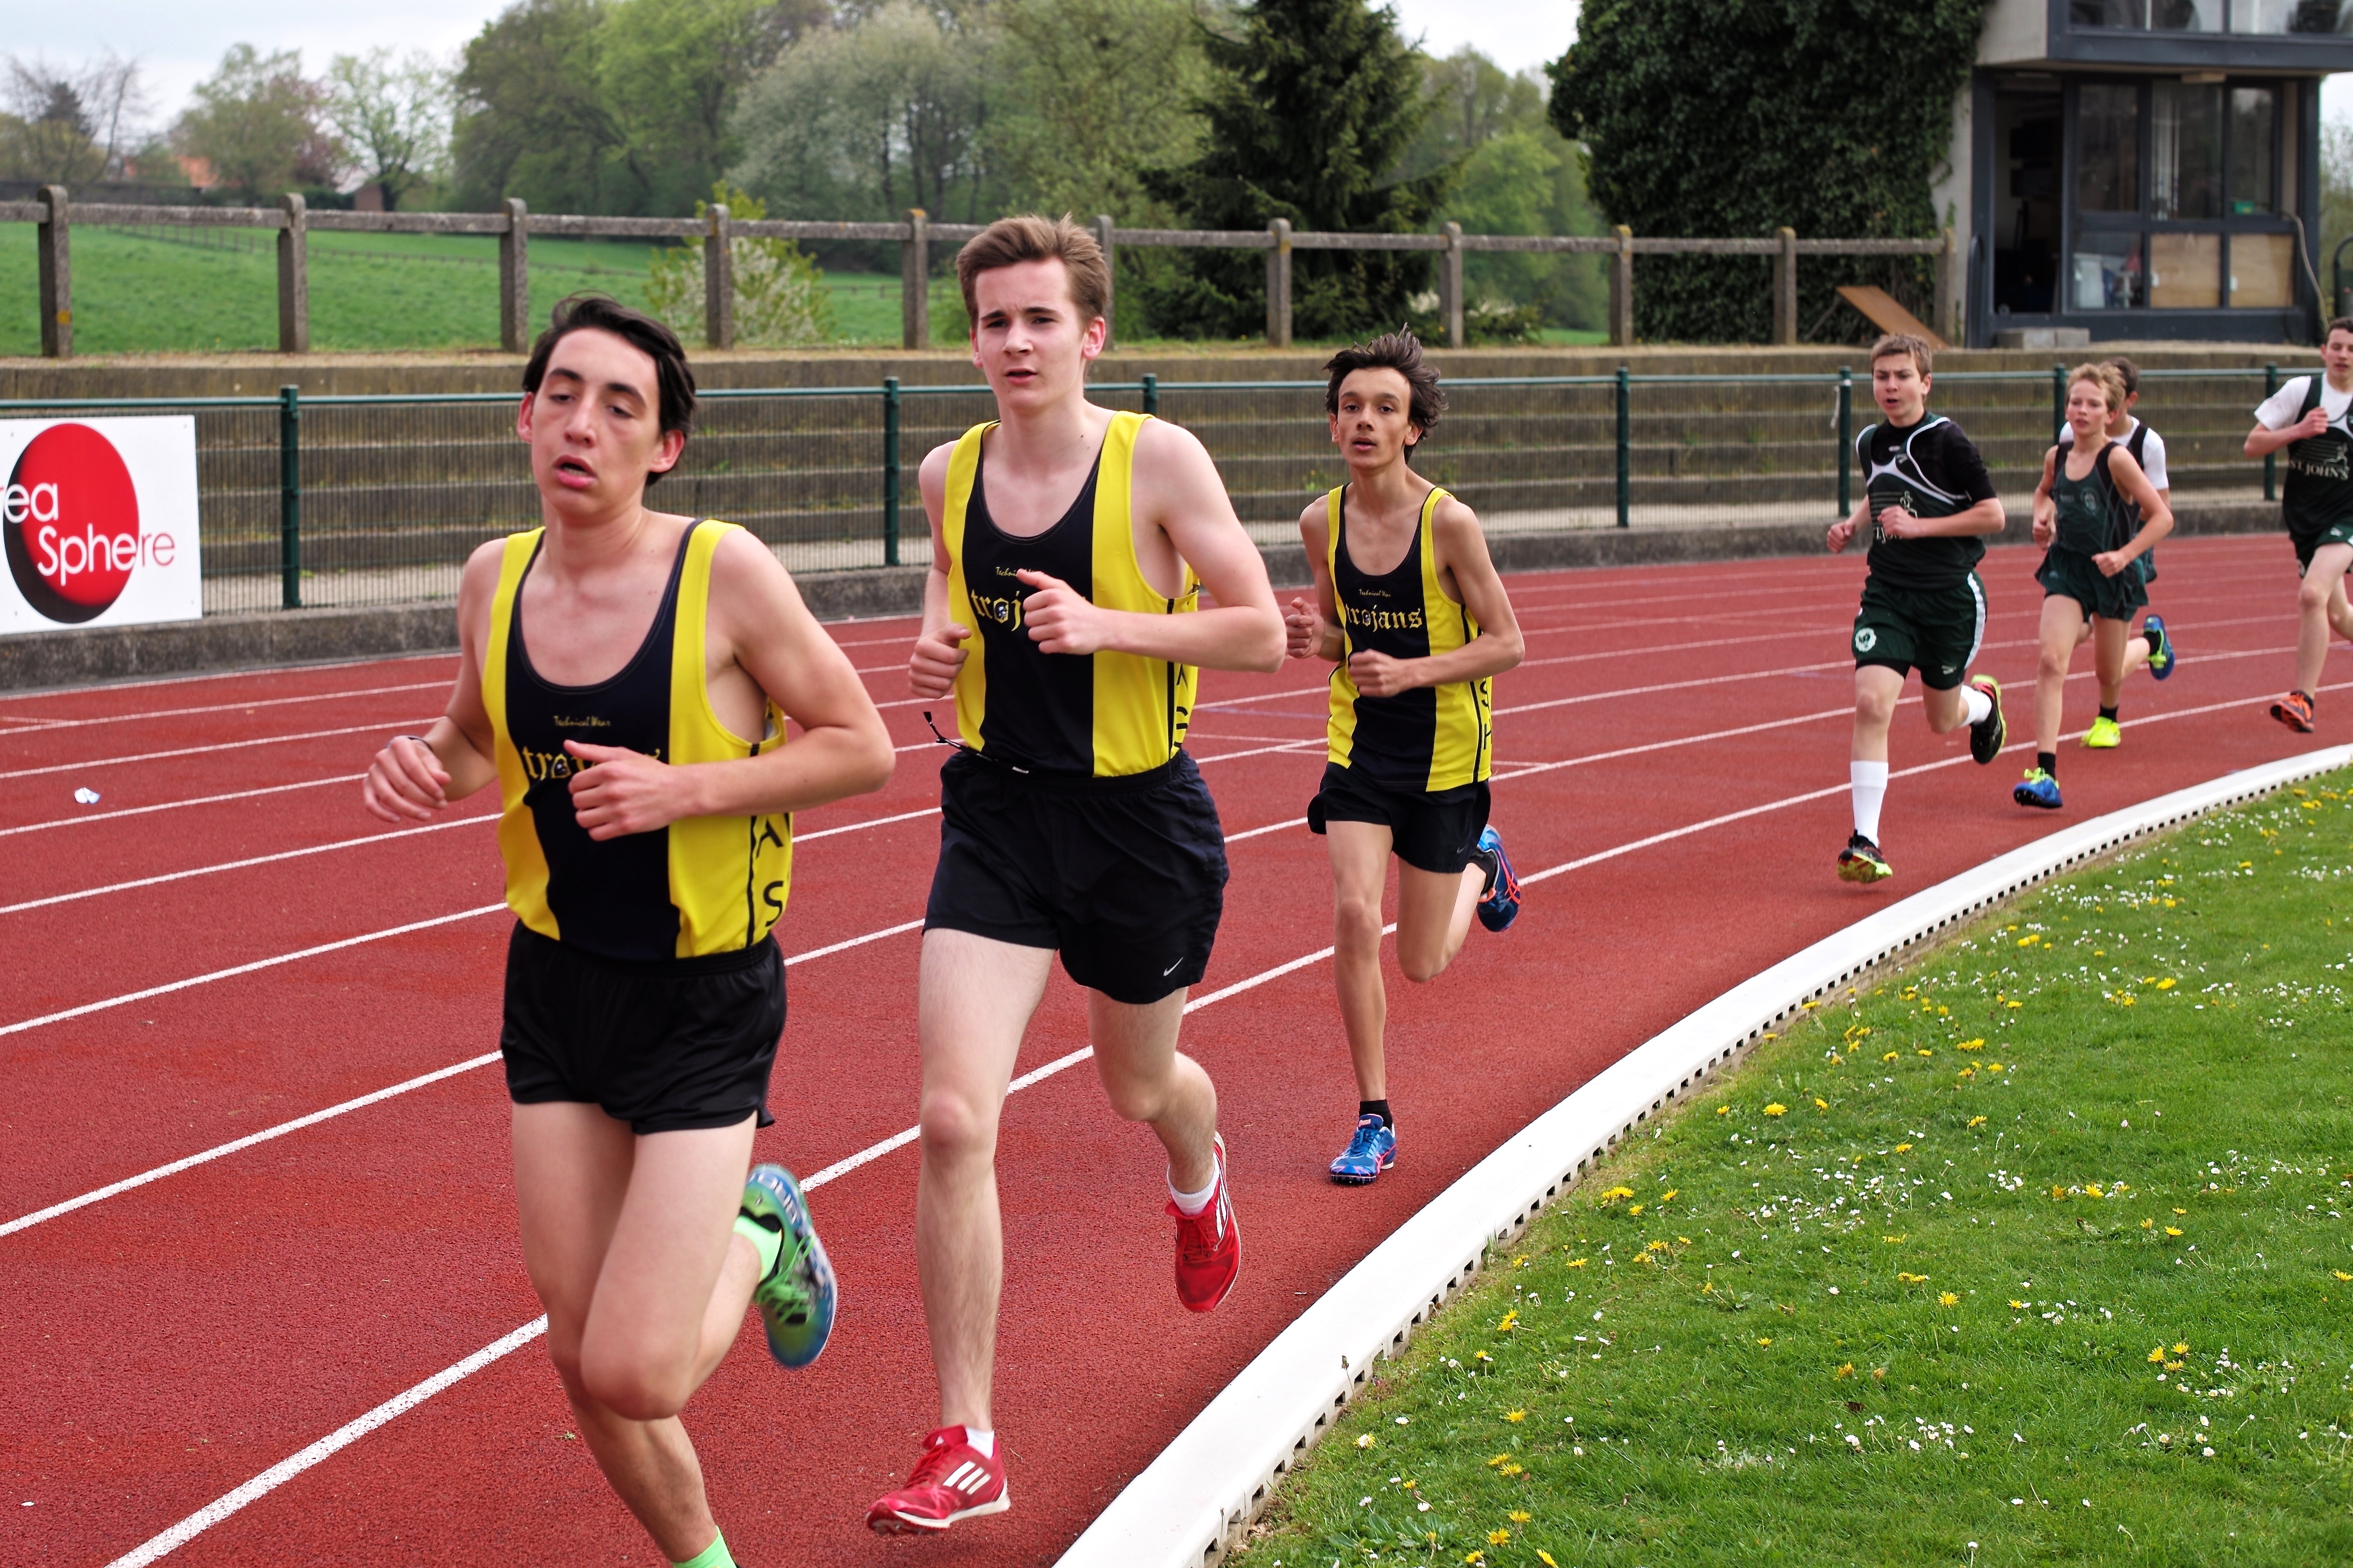
track, run, runner, ash, belgium, race, competition, holland, hague, netherlands, international, girls, m, american, sports, boys, 50, school, runners, junior, leica, 240, summilux, varsity, athletics, meet, waterloo, sprint, stjohns, human action, track and field athletics, heptathlon, middle distance running, 800 metres, 4 100 metres relay